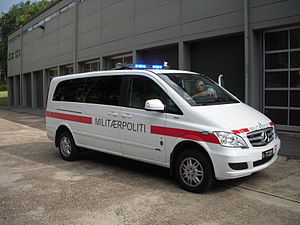
Militærpoliti / Danmark
Dansk militærpolitibil med udrykningsblinkene tændt
Mercedes-Benz Viano minibus tilhørende dansk militærpoliti
Militærpoliti er en militær enhed, som varetager politimæssige opgaver i militæret.